Culture of Mali

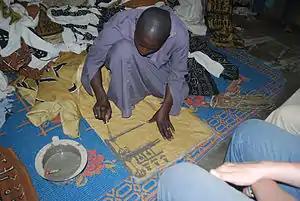
A textile artisan at work in Djenne, Mali.

Malian musical traditions are often derived from Mande "griots" or "jalis", a family-based caste of performing poets. While today, griots are often seen as praise singers at local weddings or civic events, where historically they served as court historians, advisors, and diplomats.